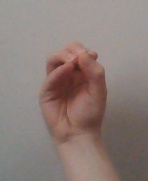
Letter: ha